Allen Kay

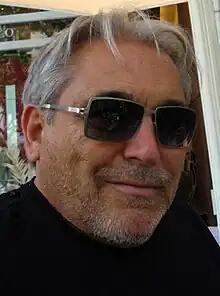
Past Chairman and CEO at Korey Kay & Partners Advertising

Allen Steven Kay (November 25, 1945 – November 27, 2022) was an American advertising executive and businessman. He created a television advertisement for Xerox that aired during the 1976 Super Bowl, featuring a monk called Dominic. Kay is also known for his "If You See Something, Say Something" advertising campaign for the New York Metropolitan Transportation Authority. Kay co-founded Korey Kay & Partners advertising in 1982 and served as its Chairman and CEO for 32 years. Kay was active in several advertising industry associations.